Yogscast

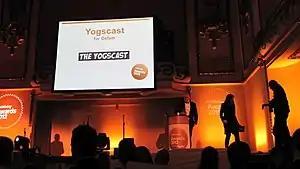
The Yogscast at JustGiving Awards 2012, accepting the award for Most Popular Fundraiser

Since 2011, The Yogscast have organised a series of live streams every year in December to benefit charity. The idea began when fans would send presents to Brindley and Lane during the Christmas season, but they would instead insist that the money be donated to charity.